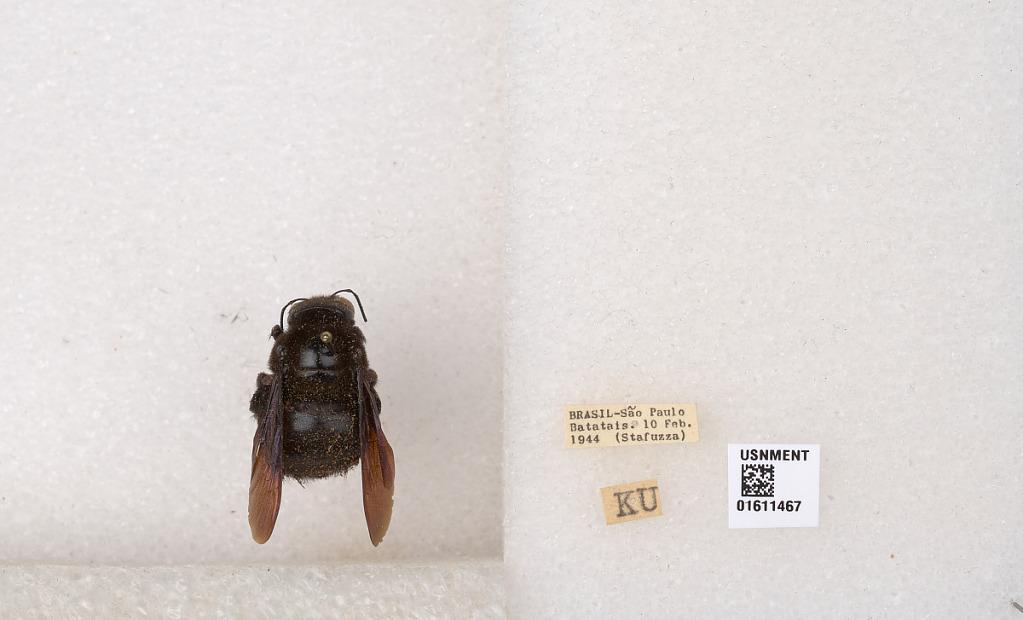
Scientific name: Xylocopa
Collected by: Stafuzza
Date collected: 1944-2-10
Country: Brazil
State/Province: Sao Paulo
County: Batatais
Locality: Batatais